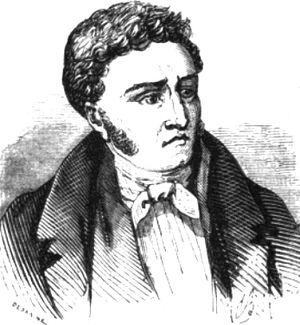
L’affaire Fualdès est une affaire judiciaire qui défraye la chronique de 1817 à 1818 dans la France de la Restauration et n’a cessé par la suite de susciter les passions.